Last Bronx

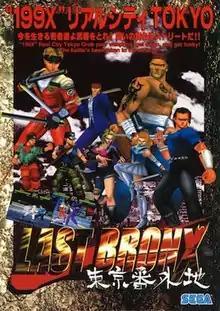
Japanese arcade flyer

is a 1996 fighting video game developed by Sega AM3 on the Sega Model 2 mainboard. It was released in Japanese and American arcades before home versions were produced for the Sega Saturn and Windows systems in 1997. Set in a crime-ridden Tokyo, the game follows rival street gangs who take part in a weapon fighting tournament. "Last Bronx" became a big hit in Japan, and it was soon novelized and serialized into comics and radio drama, and a year later Takashi Shimizu directed the direct-to-video live-action movie. On June 29, 2006, Sega released "Last Bronx" on PlayStation 2 as a tenth anniversary celebration.